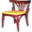
Label: chair